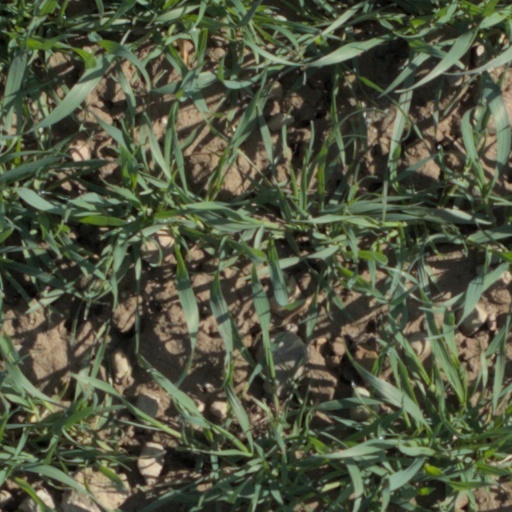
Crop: wheat